Braefoot Battery

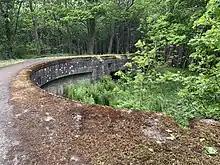
Remains of Emplacement B, one of the 9.2 inch gun emplacements at Braefoot Battery, site now overgrown

Today much of the Braefoot Battery remains and can be accessed by the public. The battery site, and the clear view over the River Forth from the gun emplacements, is now obstructed by a post war woodland plantation. Braefoot Plantation is owned by ExxonMobil who operate the adjacent LPG Tanker Terminal but public access is permitted through the Scottish Outdoor Access Code. The location is popular with walkers and a substantial (but unofficial) mountain bike trail has been constructed in the surrounding woodland.